Order of Friars Minor Capuchin

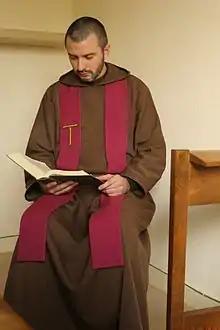

Like all other Orders, the Capuchins suffered severely from the secularizations and revolutions of the end of the 18th century and the first half of the 19th; but they survived the strain, and during the latter part of the 19th century rapidly recovered ground. At the beginning of the 20th century there were fifty provinces with some 500 friaries and 300 hospices or lesser houses; and the number of Capuchin friars, including lay brothers, was reckoned at 9,500. The Capuchins still keep up their missionary work and have some 200 missionary stations in all parts of the world—notably India, Ethiopia, and parts of the former Ottoman Empire. Though "the poorest of all Orders", it has attracted into its ranks an extraordinary number of the highest nobility and even of royalty. The celebrated Theobald Mathew, the apostle of Temperance in Ireland, was a Capuchin friar.